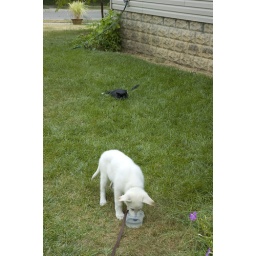
Drinking water in Jinx's yard, oblivious to the invisible Schizzle cat behind her!